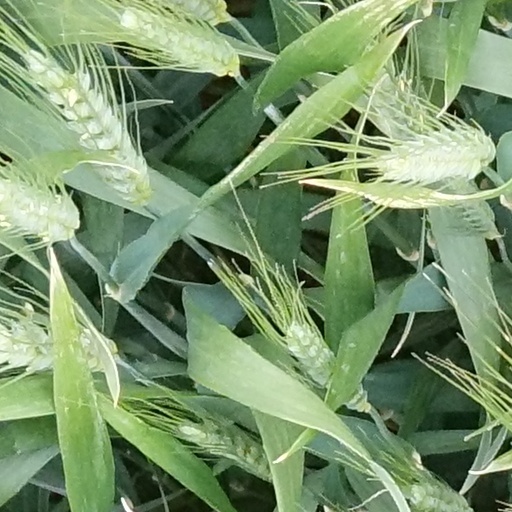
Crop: wheat